The Coyote (mascot)

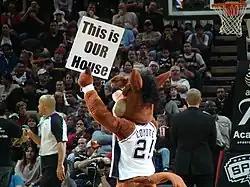
The Coyote showing a sign to the crowd during a time-out at a San Antonio Spurs game.

The Coyote is the official mascot of the San Antonio Spurs, a professional basketball team in the National Basketball Association (NBA). First introduced in 1983, he was inducted into the Mascot Hall of Fame in 2007.